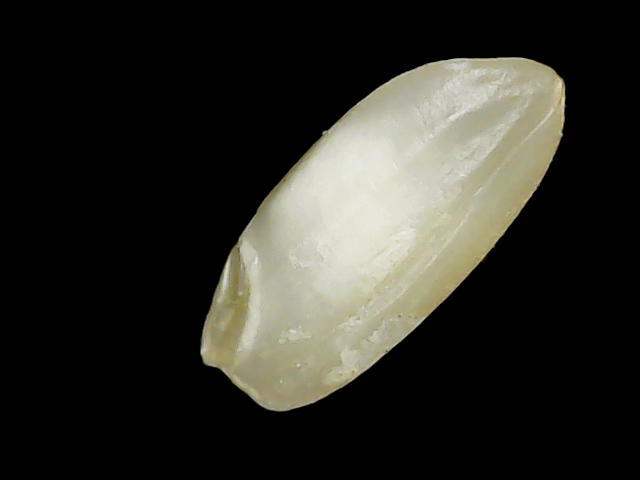
Rice variety: Binadhan10